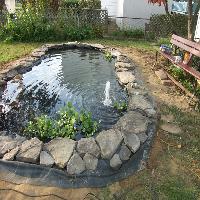
Weather: sun or clear